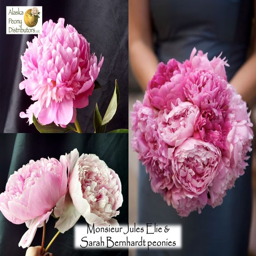
we get a lot questions about which peonies are need to make a bouquet .